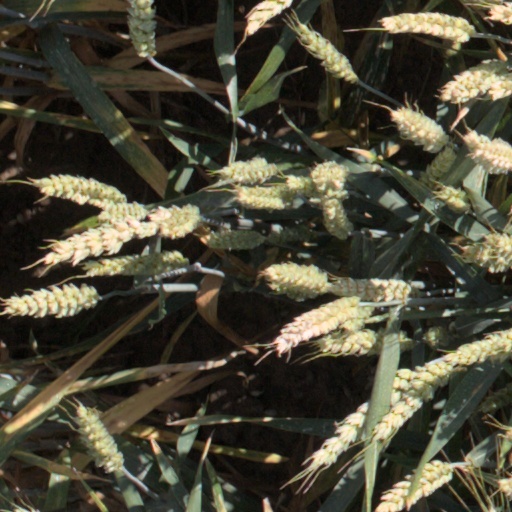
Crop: wheat